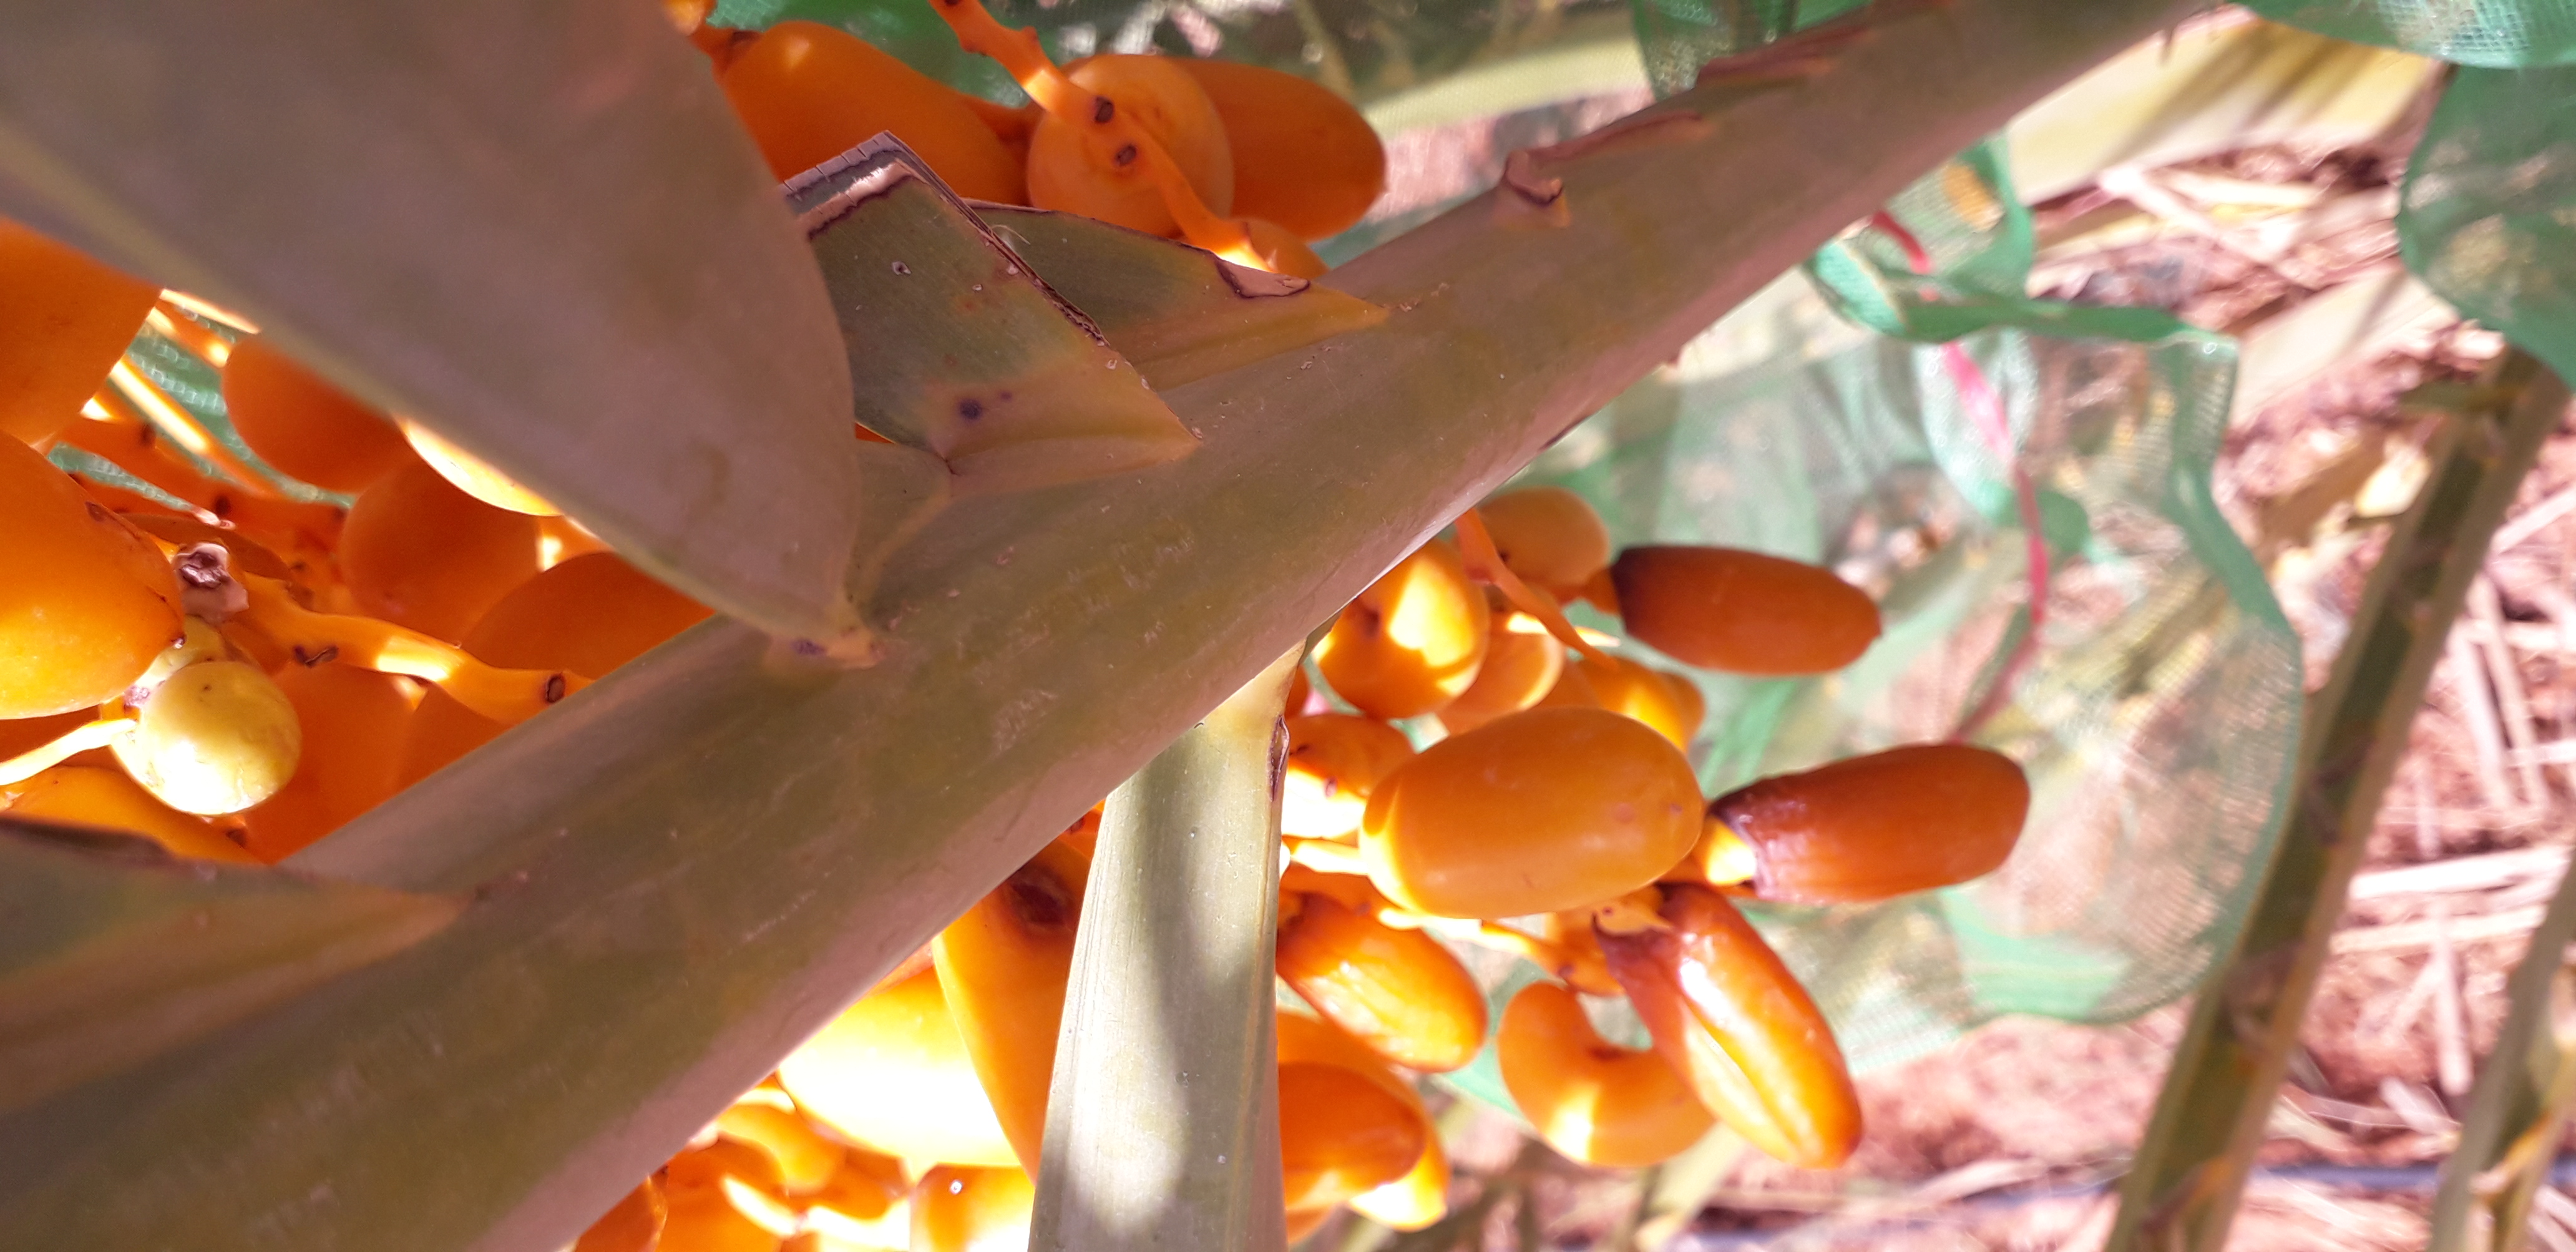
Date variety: kholt